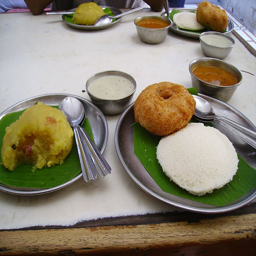
A table covered with plates and bowls filled with food and spoons.
Several plates of food are set on a wooden table.
A table with several plates and spoons with food on the plates and bowls with sauces in them.
There are a few plates of food with bagels and dipping sauces
Plates sitting on a table with food and spoons on them.